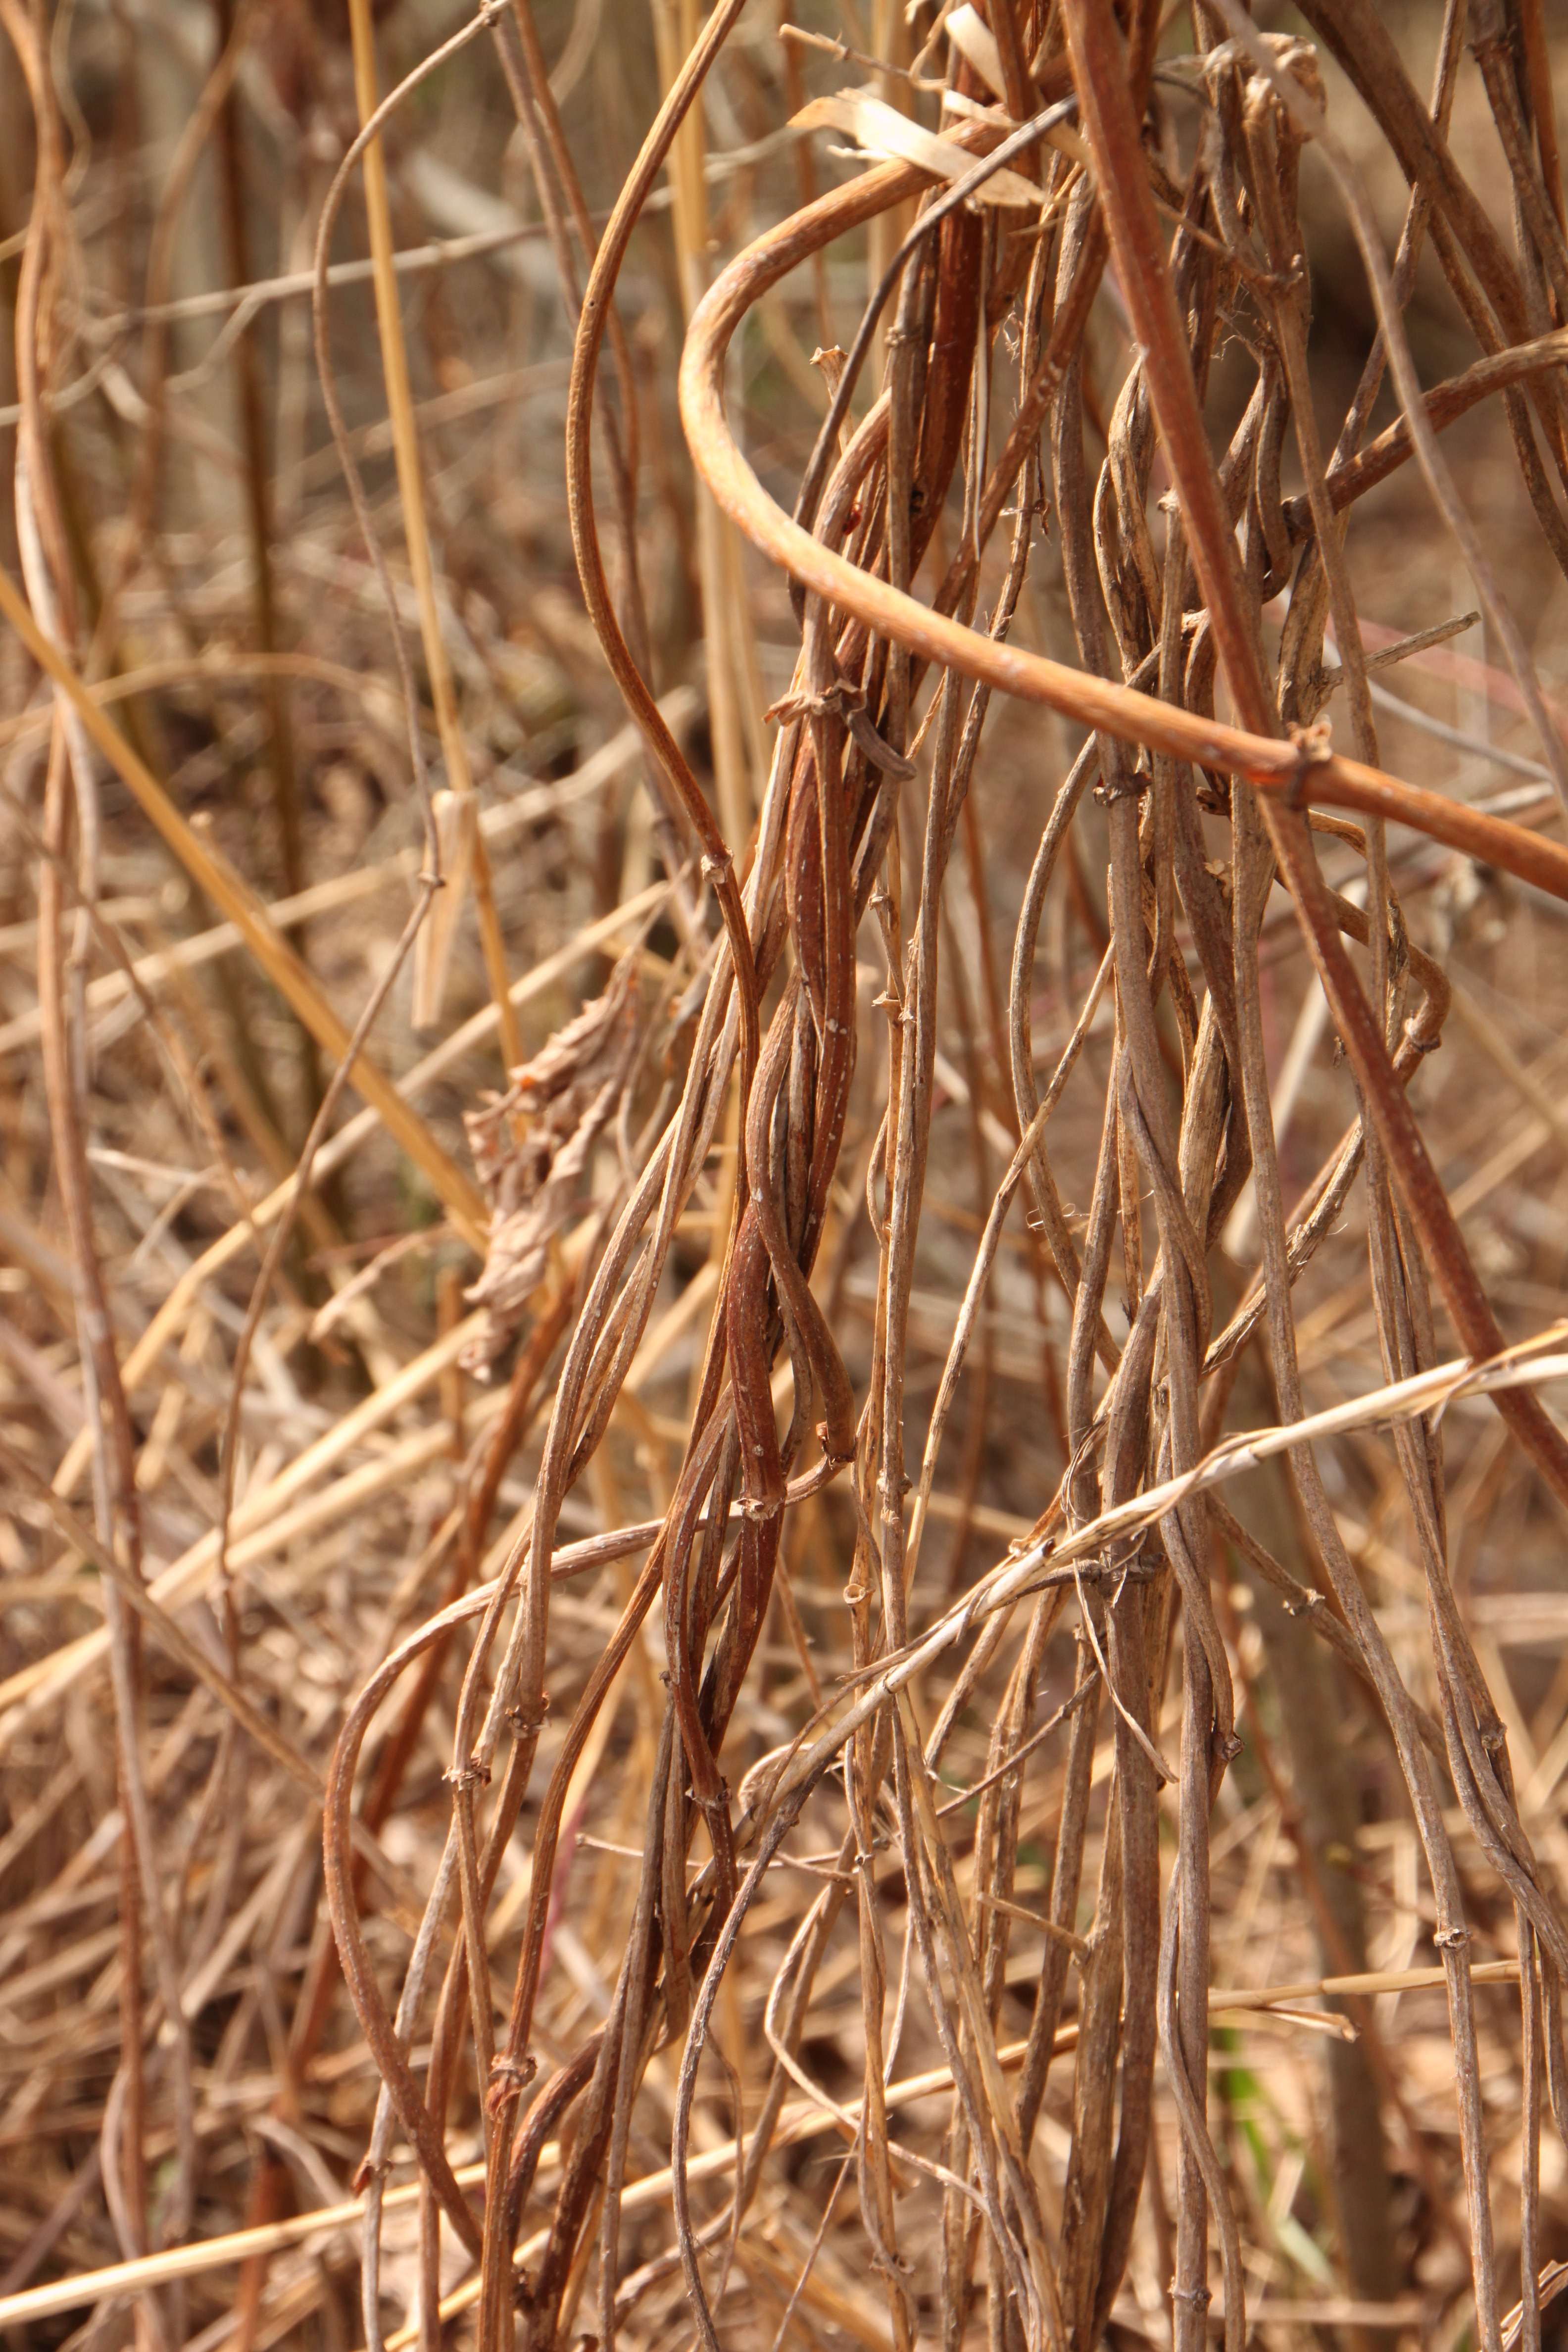
tree, grass, branch, plant, wood, leaf, old, food, crop, soil, agriculture, beard, plants, twig, root, coconut, vines, straw, joy, clematis, curled, vitalba, flowering plant, grass family, land plant, phragmites